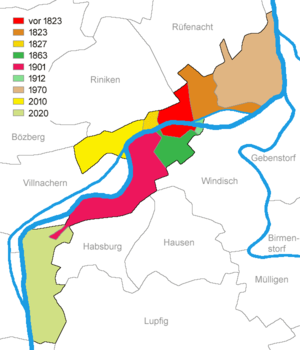
Brugg est une commune suisse du canton d'Argovie et le chef-lieu du district de Brugg. Cette petite ville d'environ 12 000 habitants se trouve au cœur de la région du Wasserschloss, où se rejoignent l'Aar, la Reuss et la Limmat. Brugg, à vol d'oiseau, est située à seize kilomètres d'Aarau, à vingt-sept kilomètres de Zurich et à quarante-cinq kilomètres de Bâle.